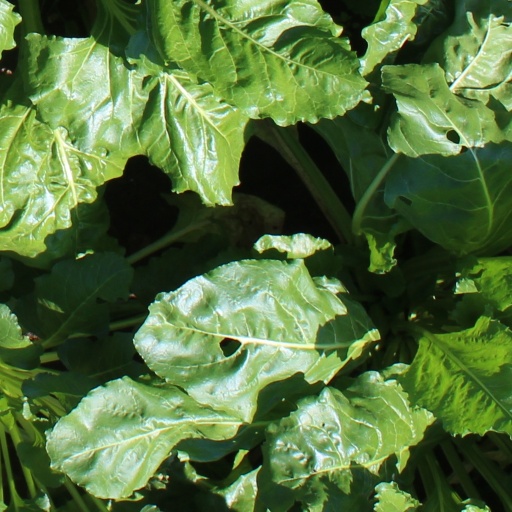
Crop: sugar beet